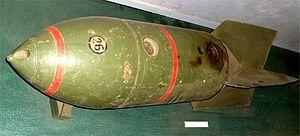
Bombe arienne allemande 250 kg de la deuxième Guerre mondiale (type: NC 250)